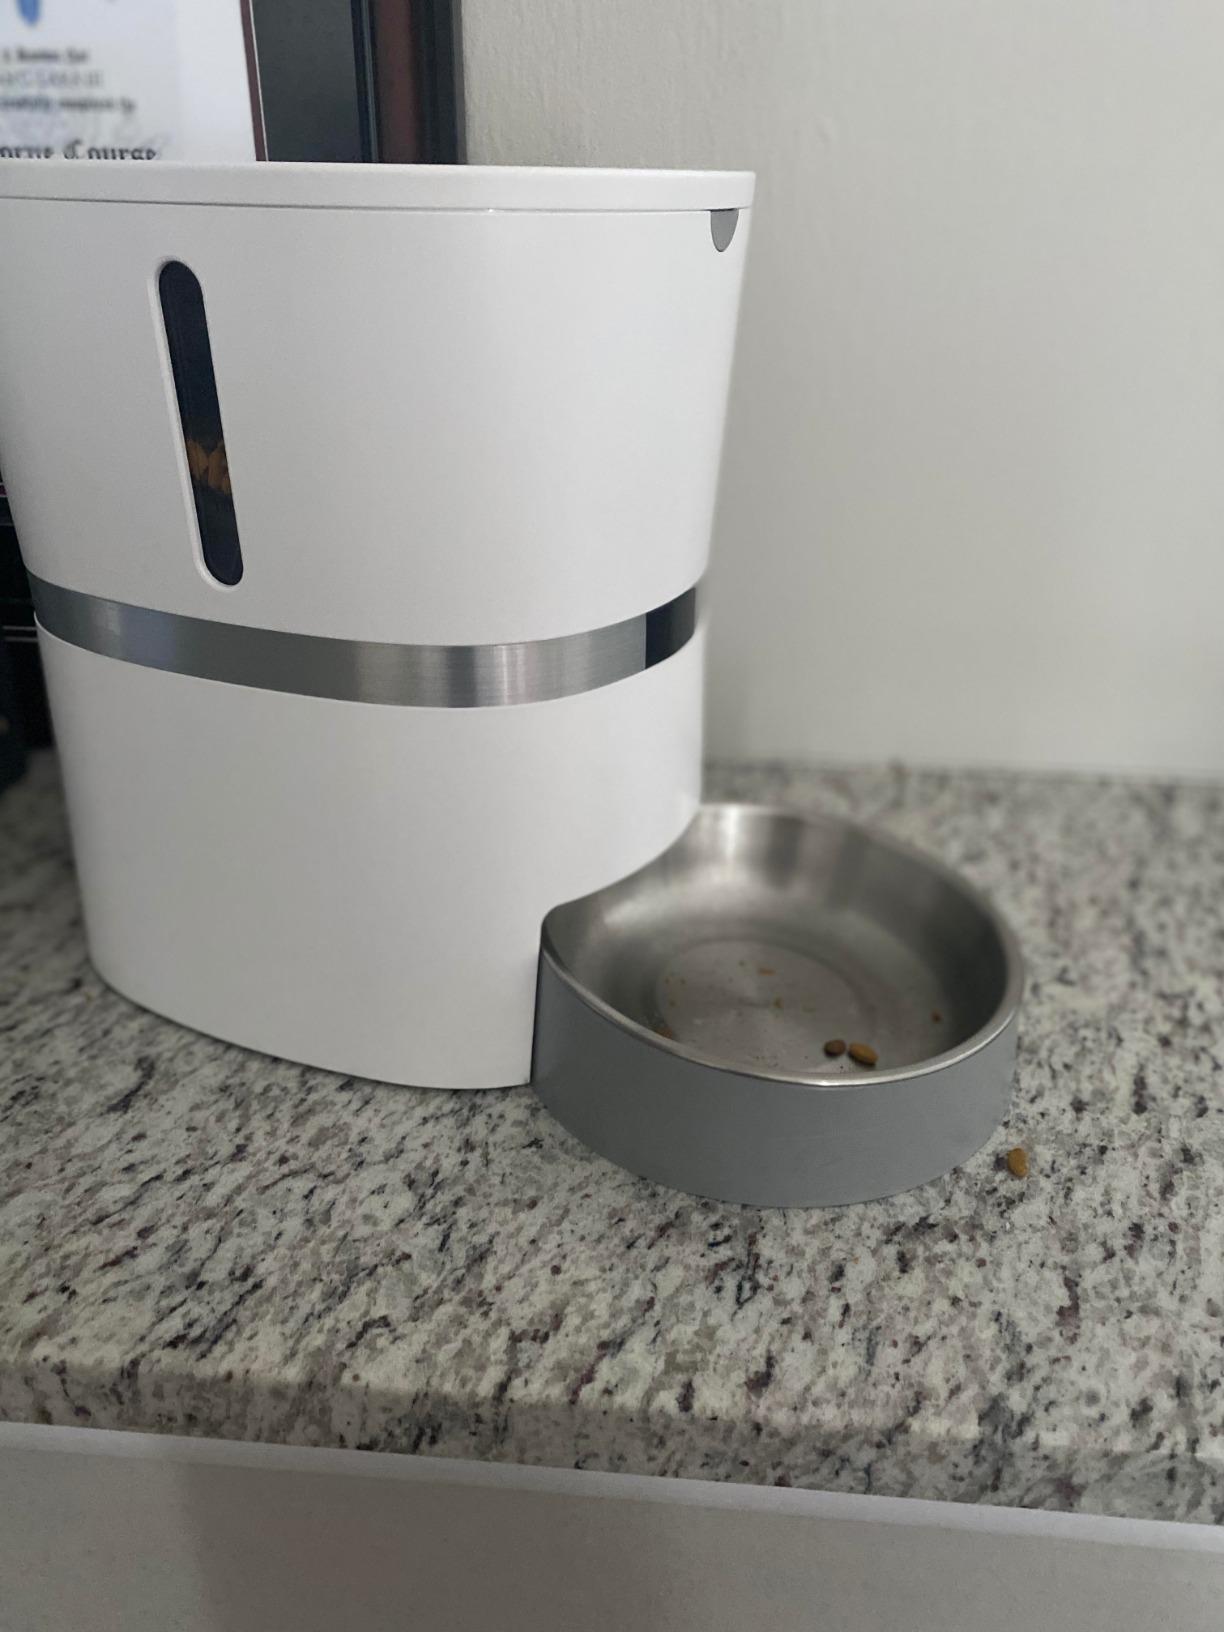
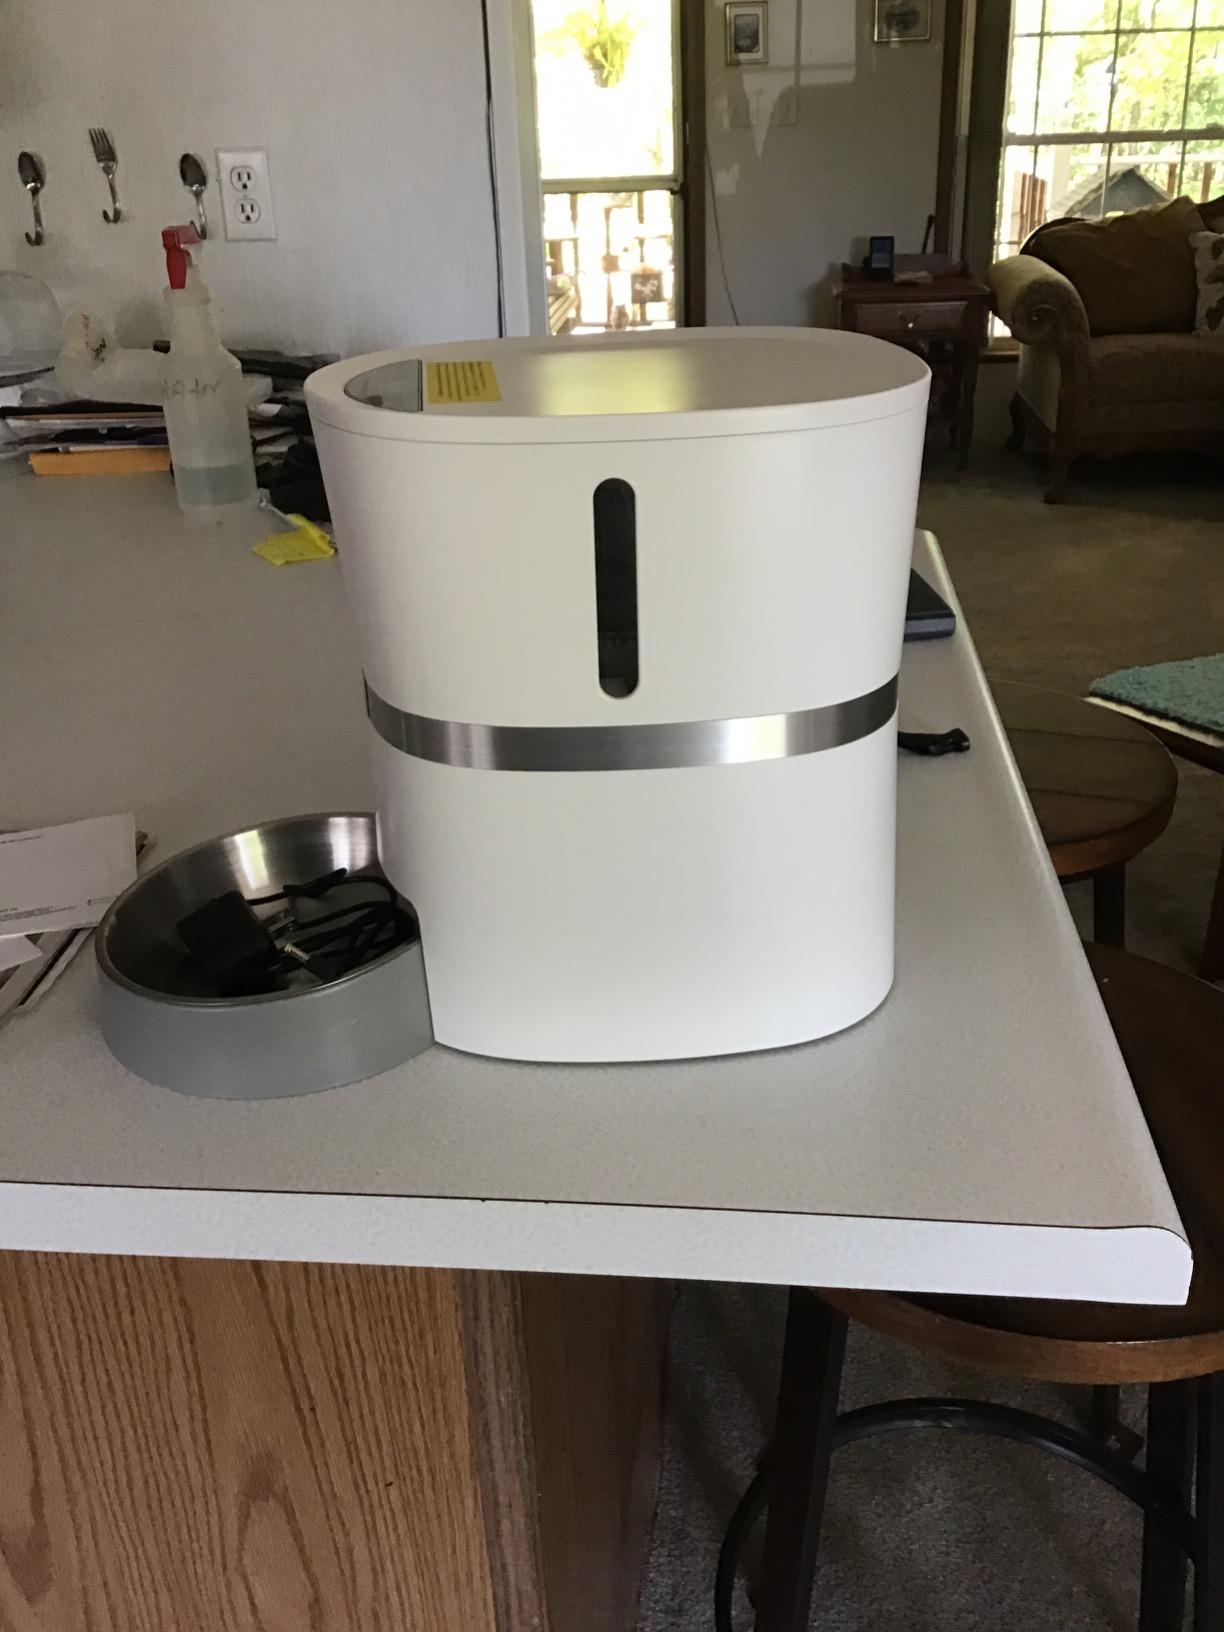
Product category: items_feeder
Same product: yes